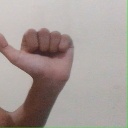
अक्षर: त